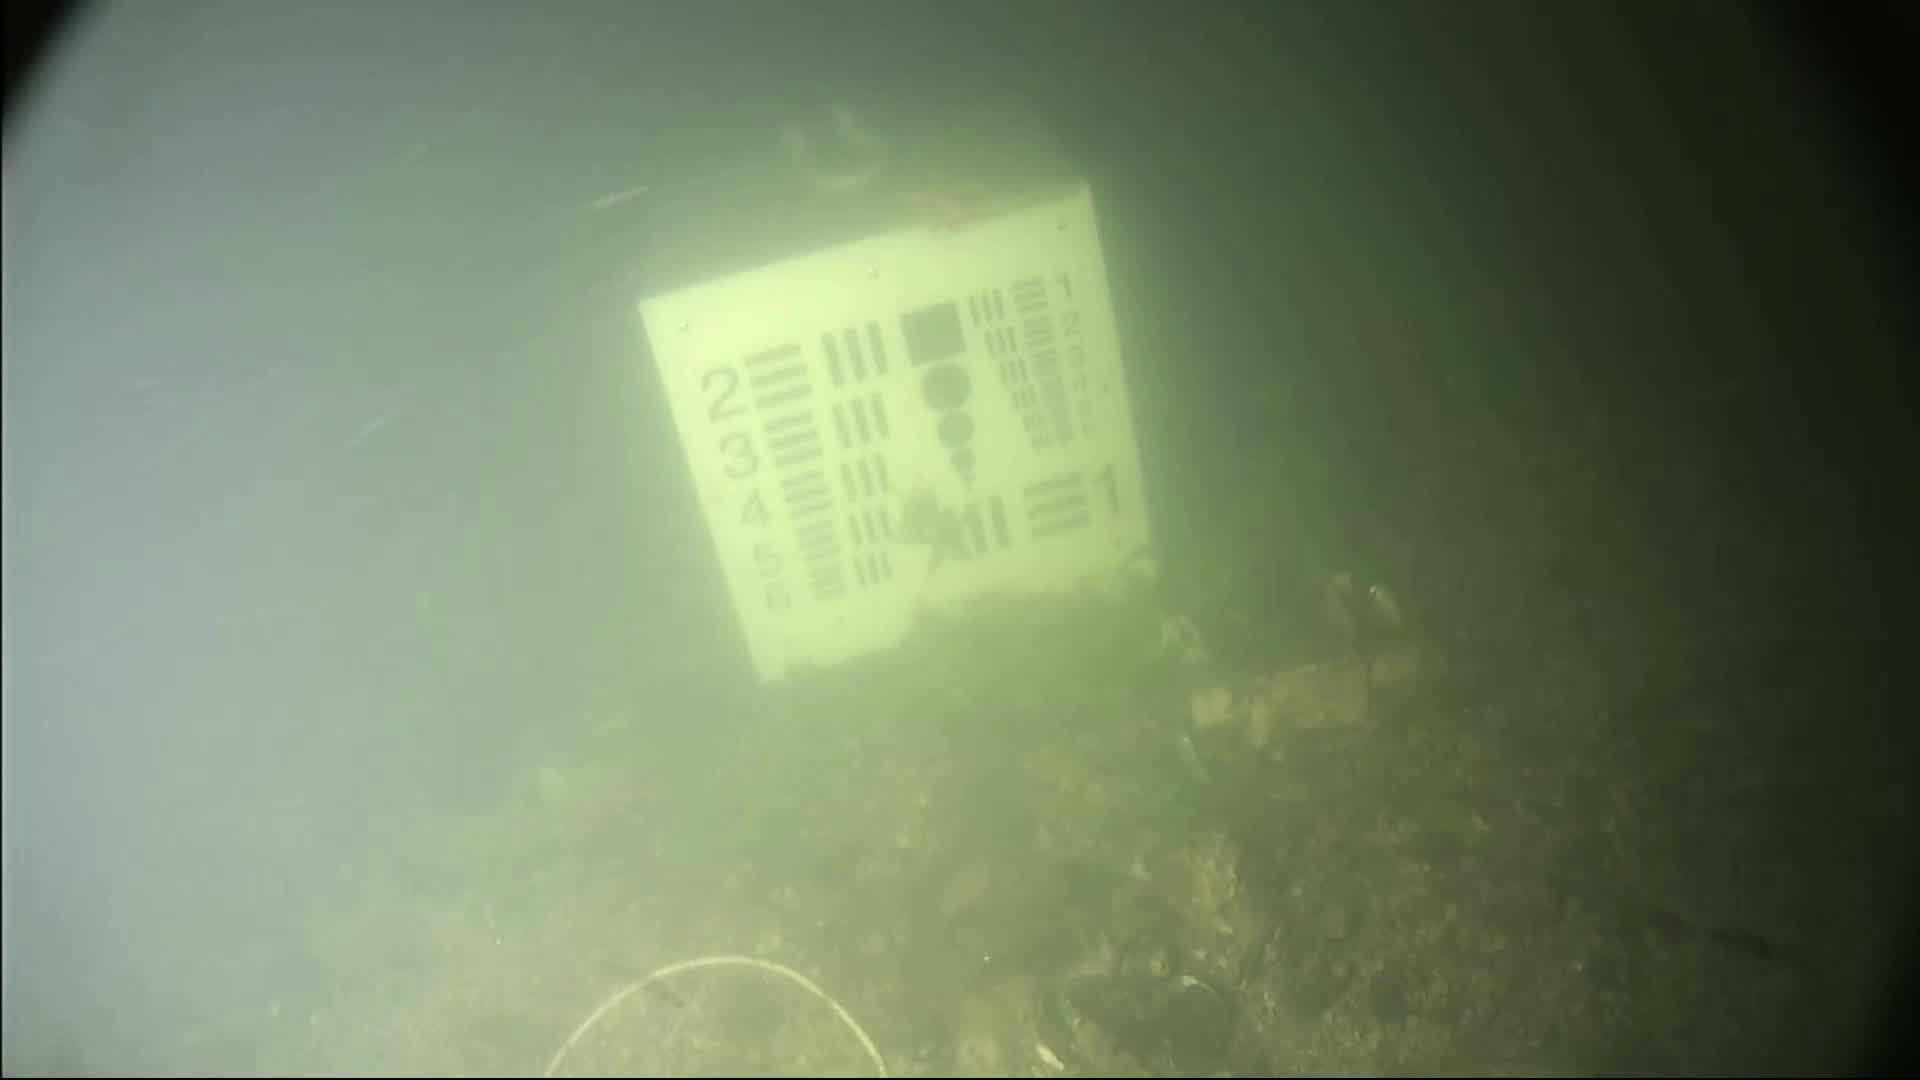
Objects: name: starfish